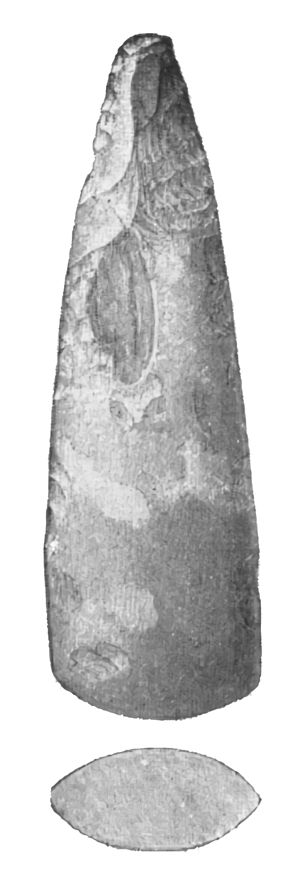
Typologi (arkæologi)
Typologi er inden for blandt andet arkæologi og etnologi resultatet af klassifikation og seriation af genstande. Undertiden tilskrives typologier kronologiske dimensioner, men dette er ikke nødvendigt.